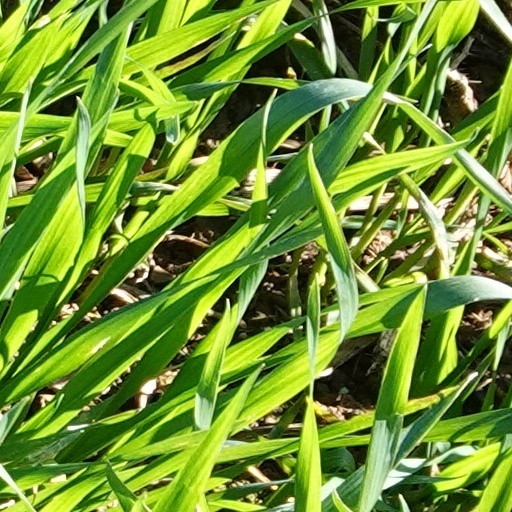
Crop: wheat